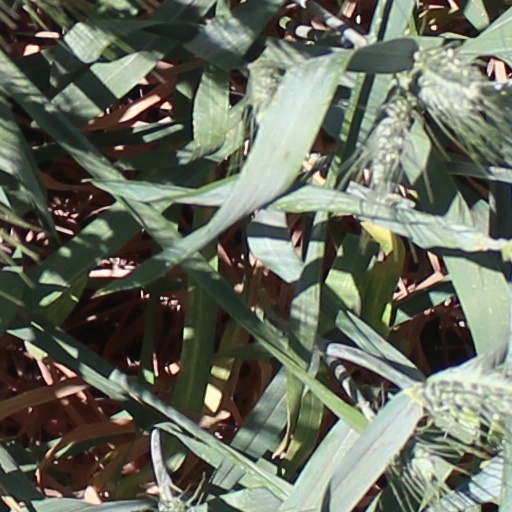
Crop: wheat